John Hyatt (minister)

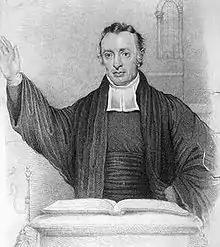

John Hyatt (12 January 1767 – 30 January 1826) was an English nonconformist minister and missionary. He found Wesleyan theology as a young man and went on to become a revered driving force of early Methodism in London, becoming influential in continuing the Evangelical Revival started by George Whitefield in the 1740s. Hyatt preached regularly in the slums of Hackney in London's East End. He gained a large following and was always in demand for his sermons, which were greatly influenced by those of John Wesley and George Whitefield.